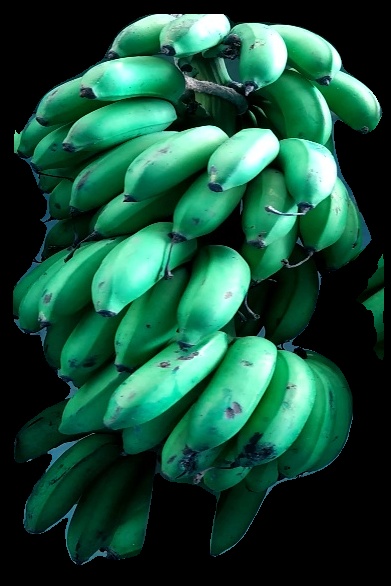
Variety: rasbale
Grade: grade2